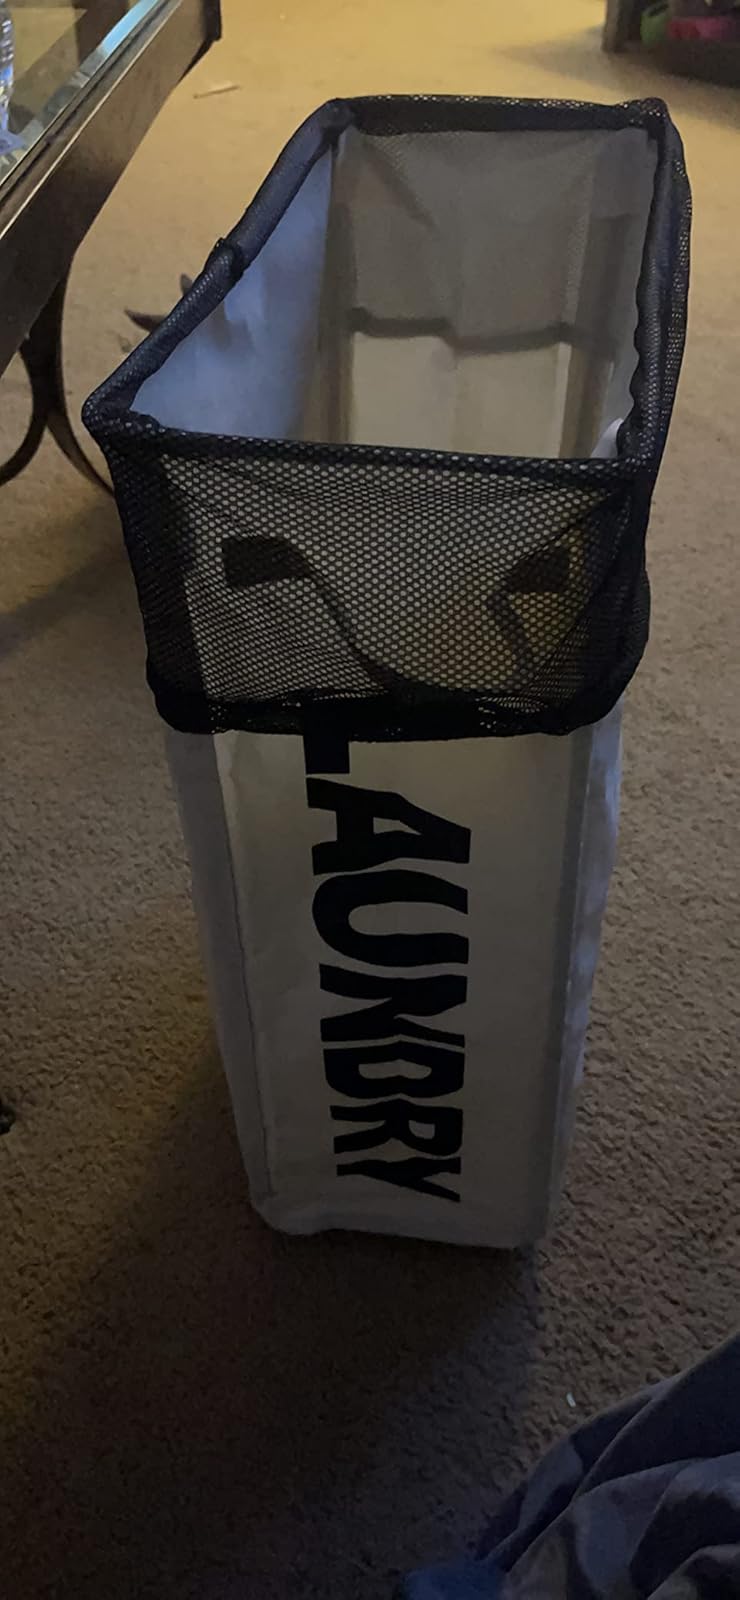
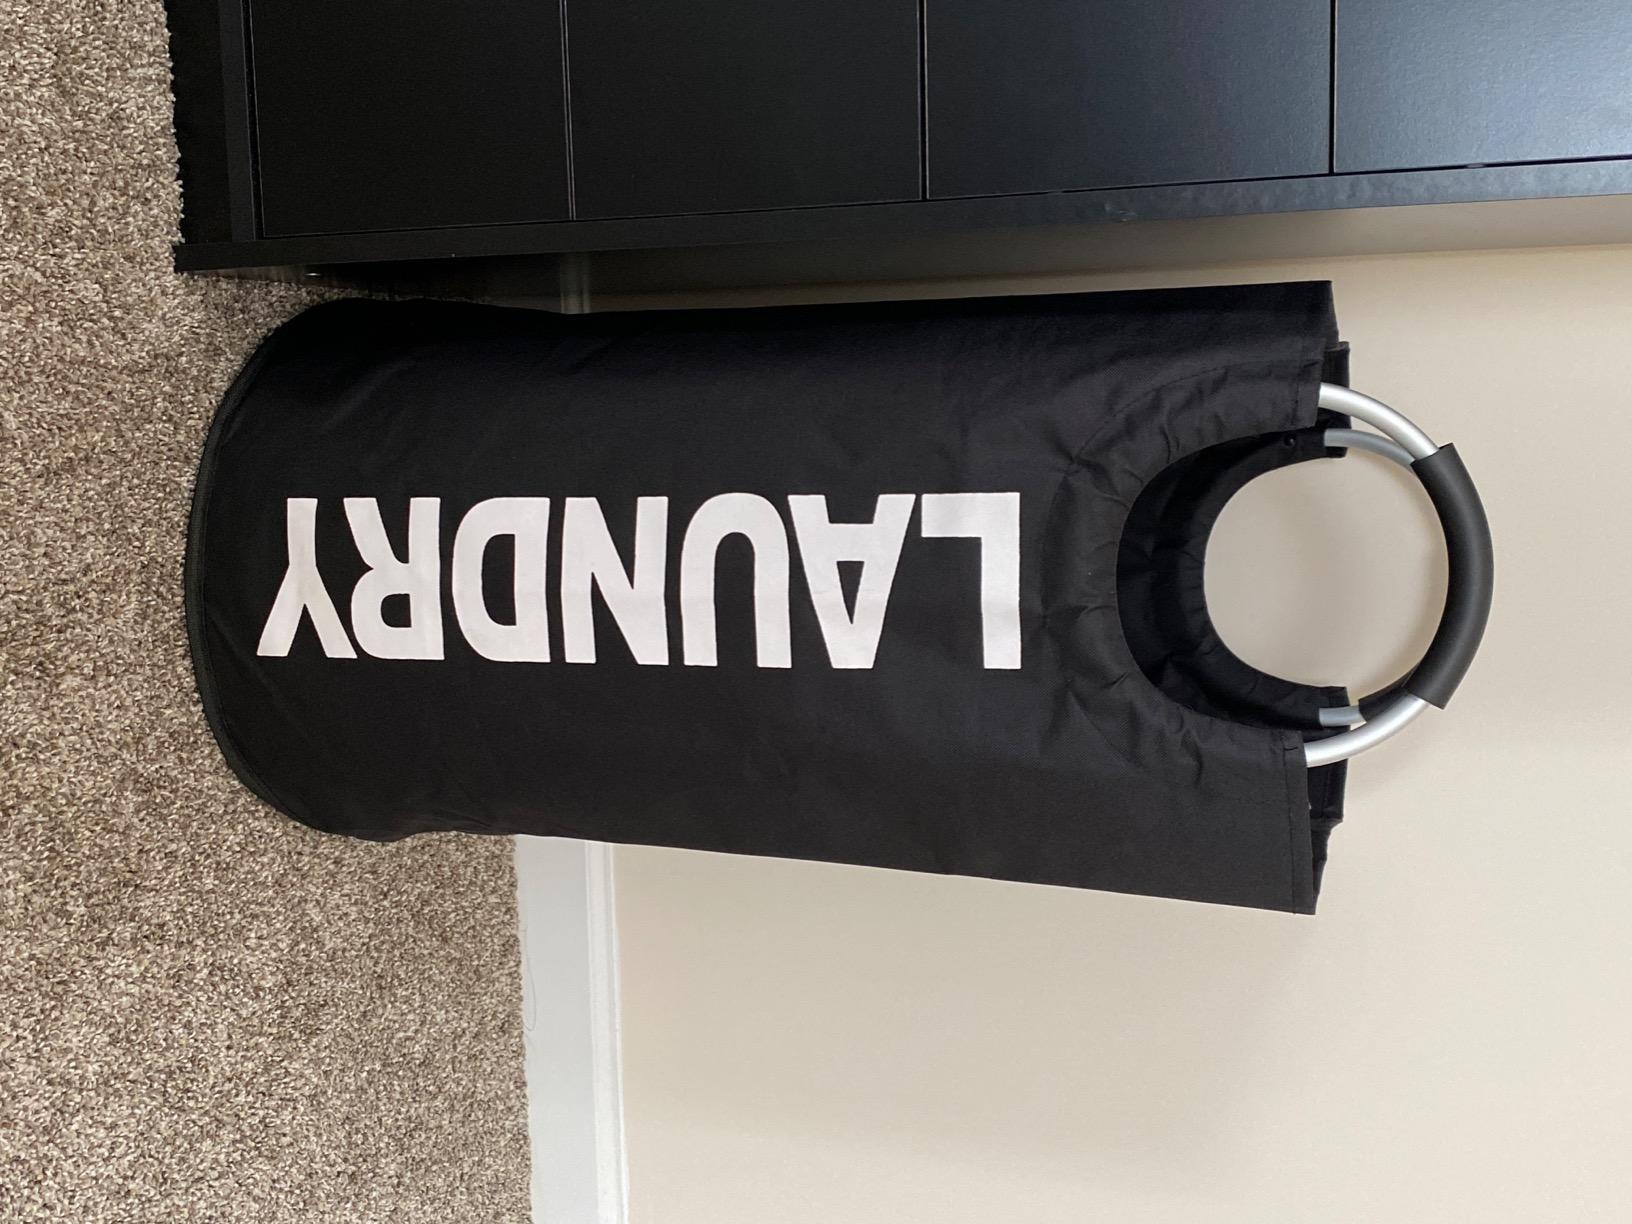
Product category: items_hamper
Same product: no